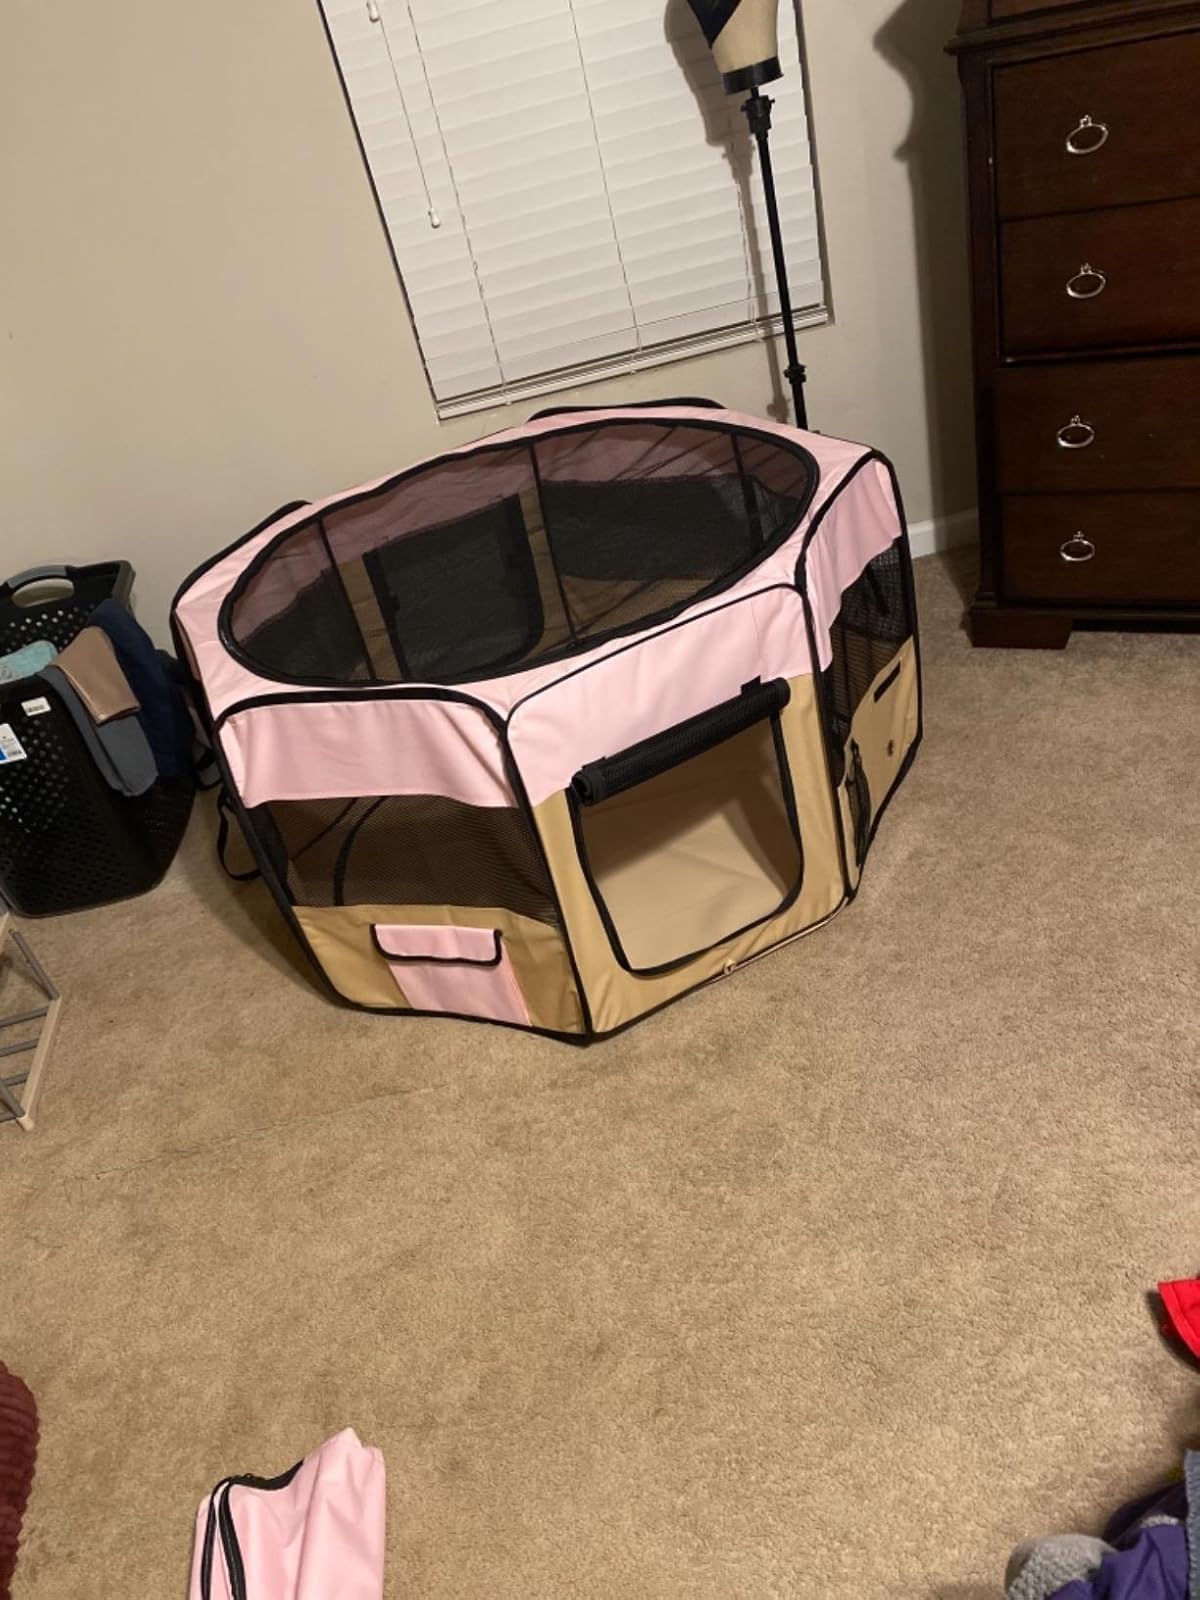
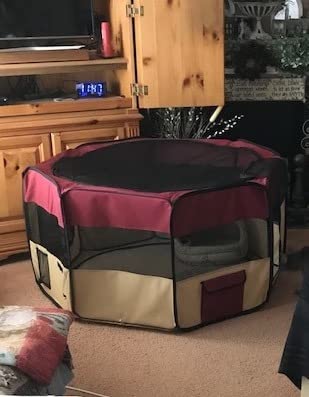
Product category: items_kennel
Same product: no